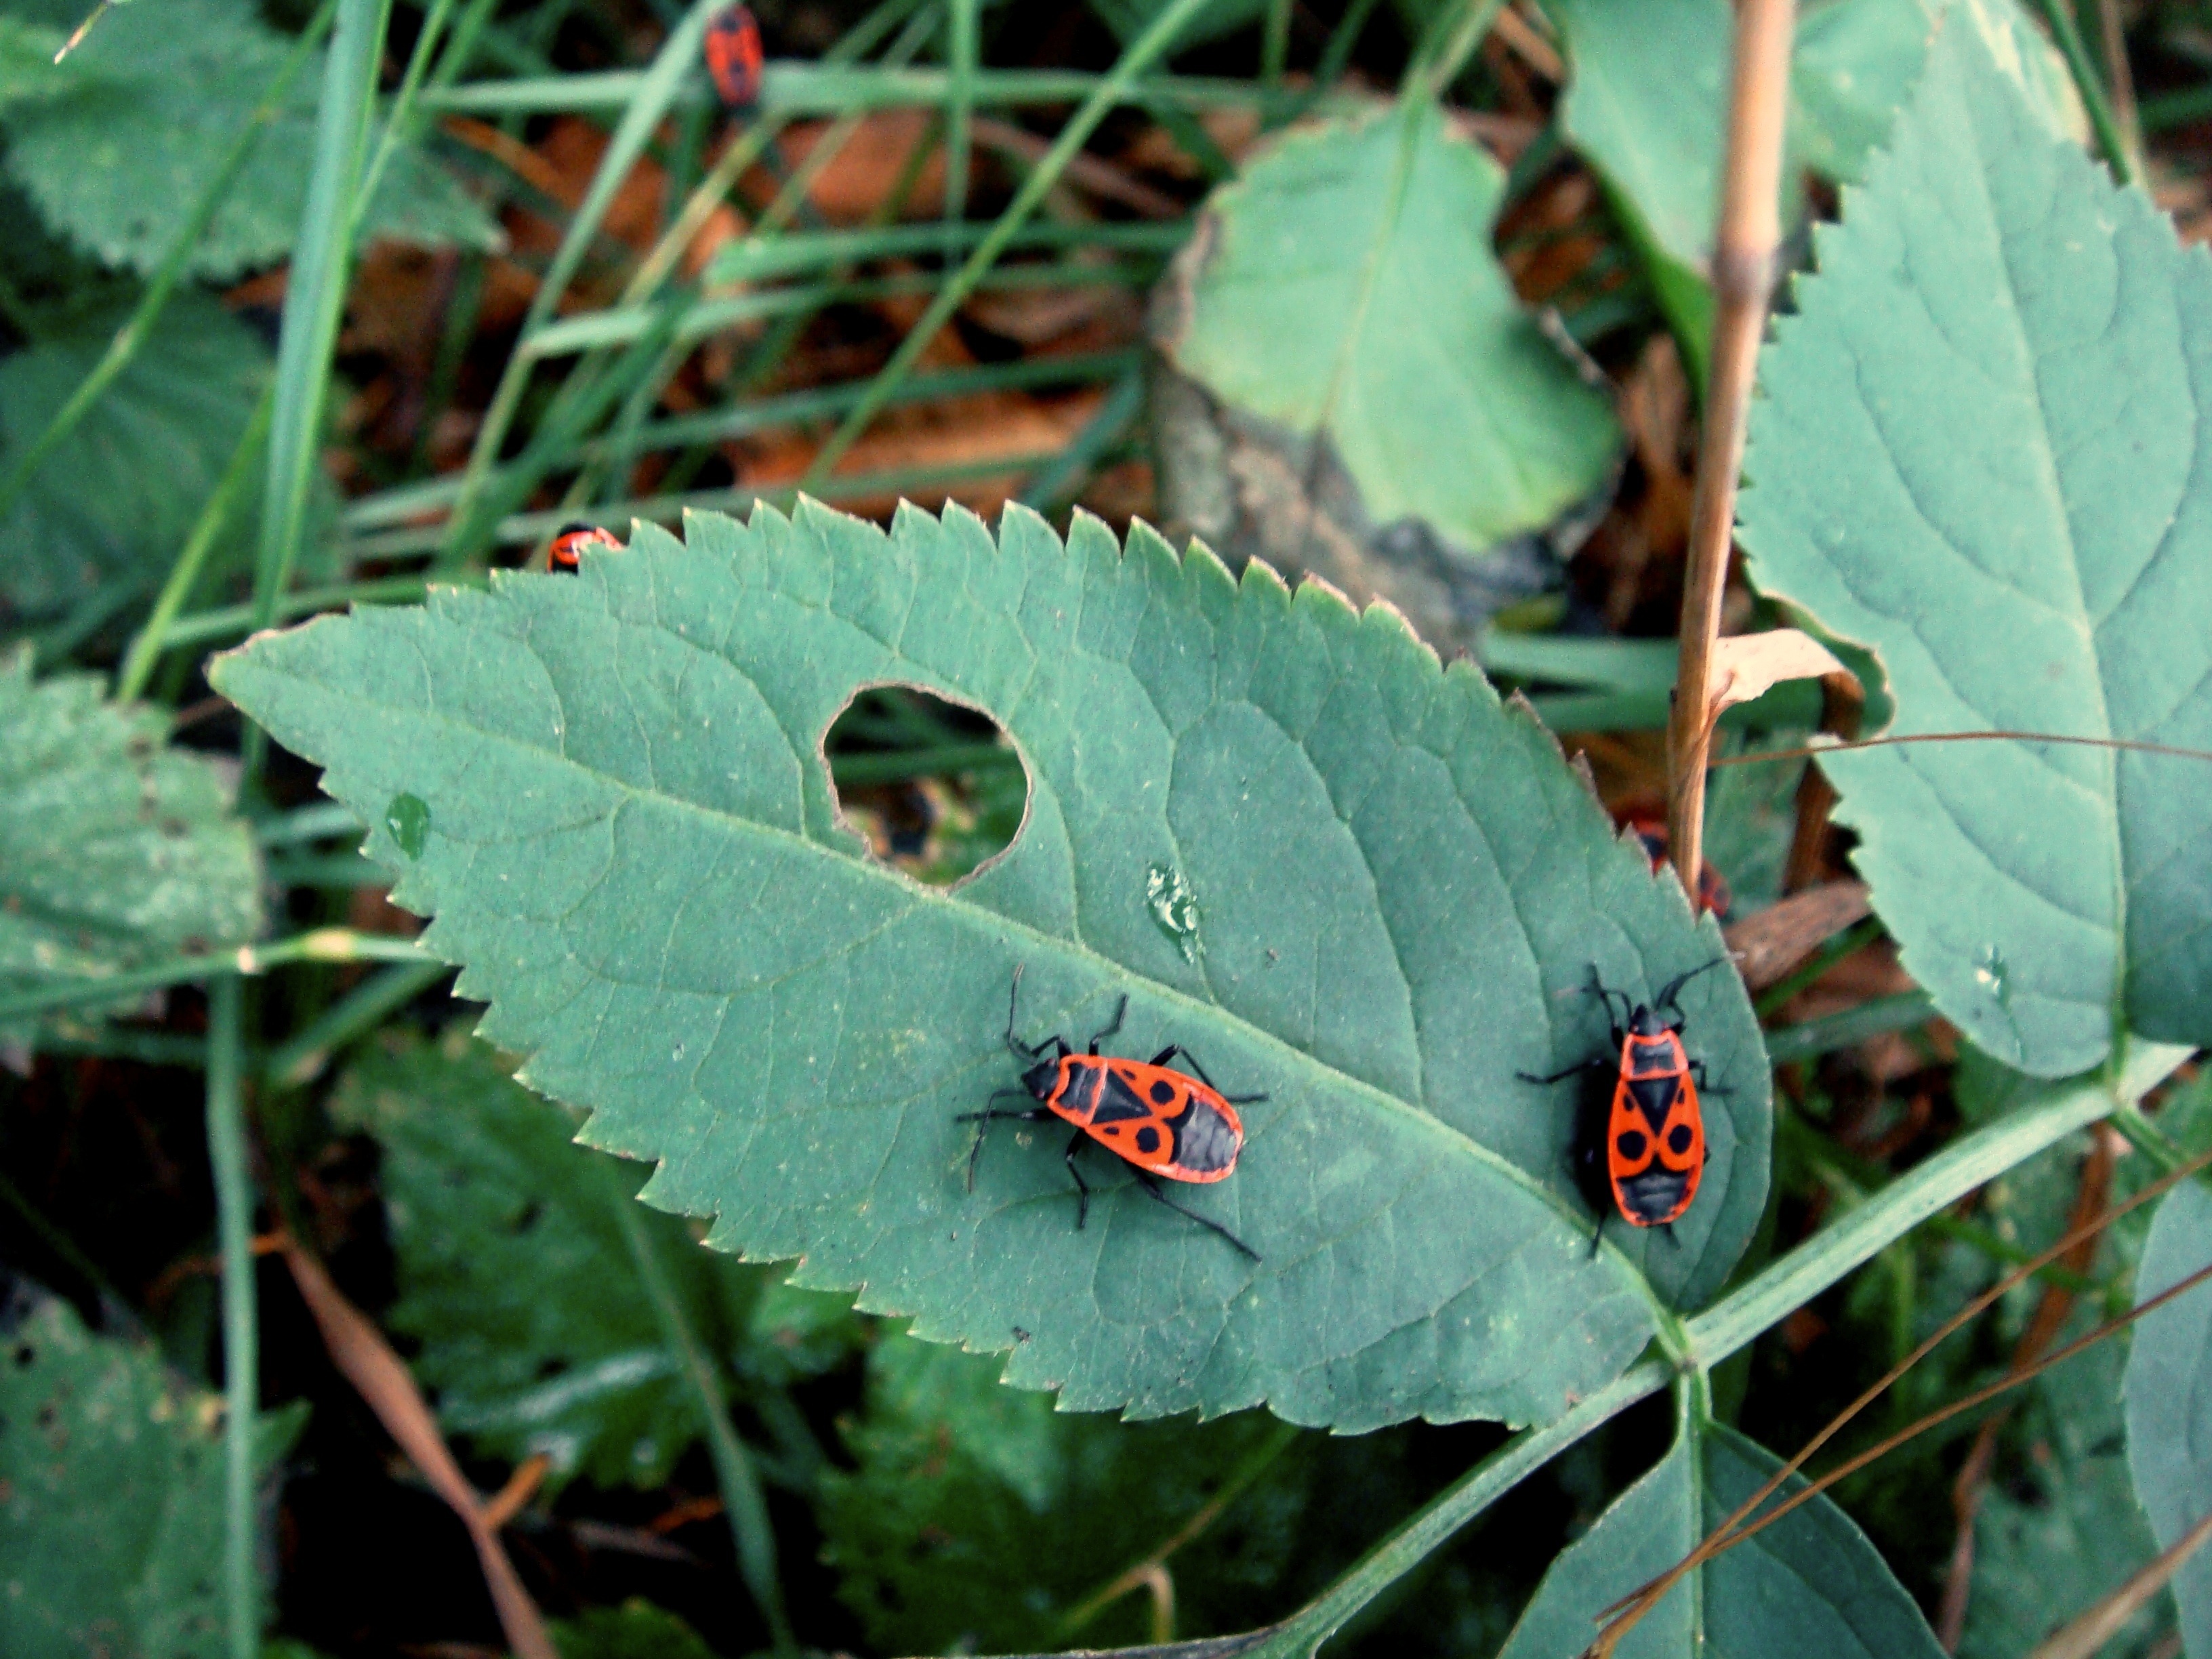
nature, forest, plant, leaf, flower, food, green, red, insect, botany, butterfly, black, flora, fauna, invertebrate, sheet, insects, animal world, macro photography, annual plant, plant stem, moths and butterflies